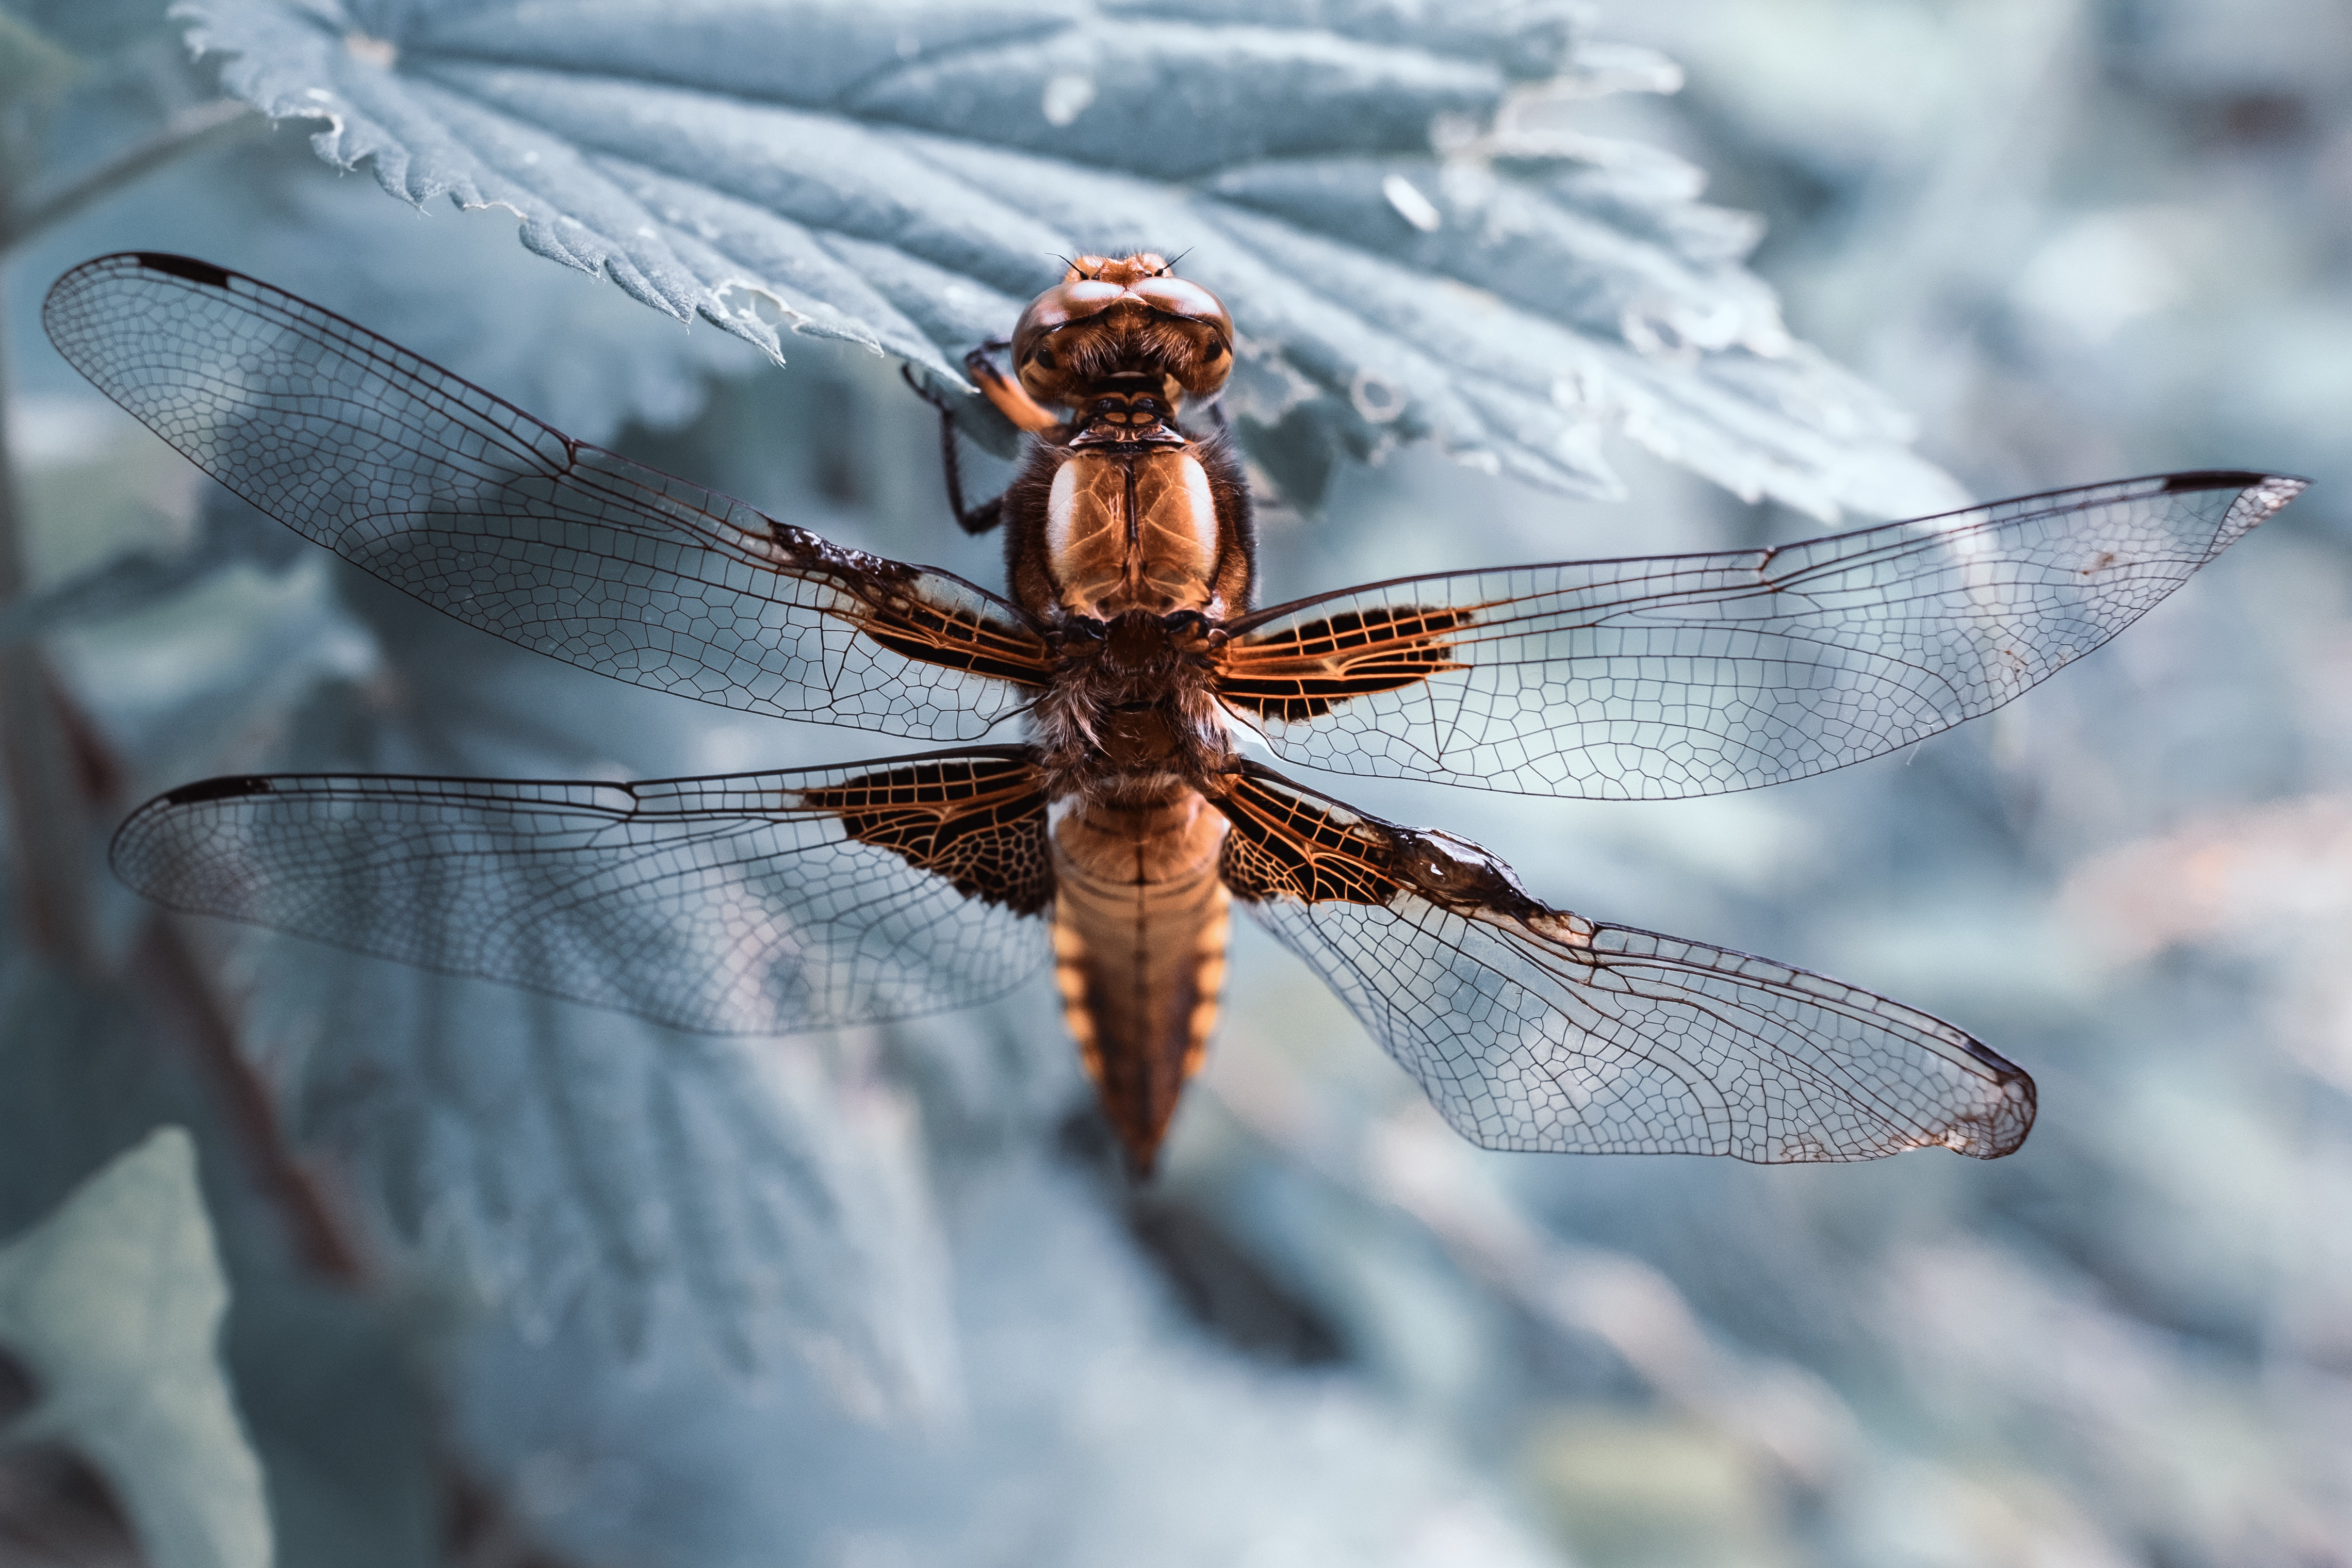
sky, dragonfly, insect, dragonflies and damseflies, net winged insects, invertebrate, macro photography, organism, close up, pest, wing, wildlife, arthropod, photography, stock photography, fly